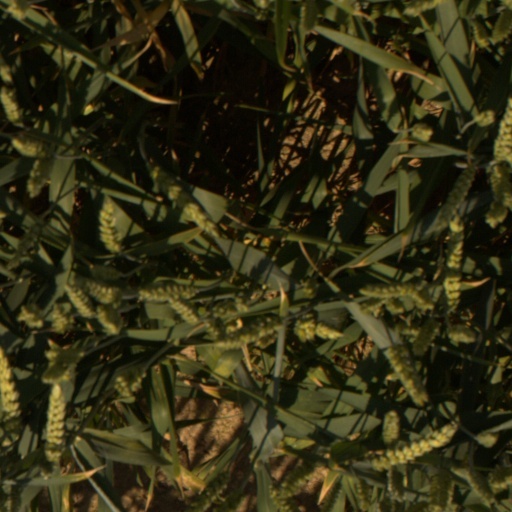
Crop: wheat